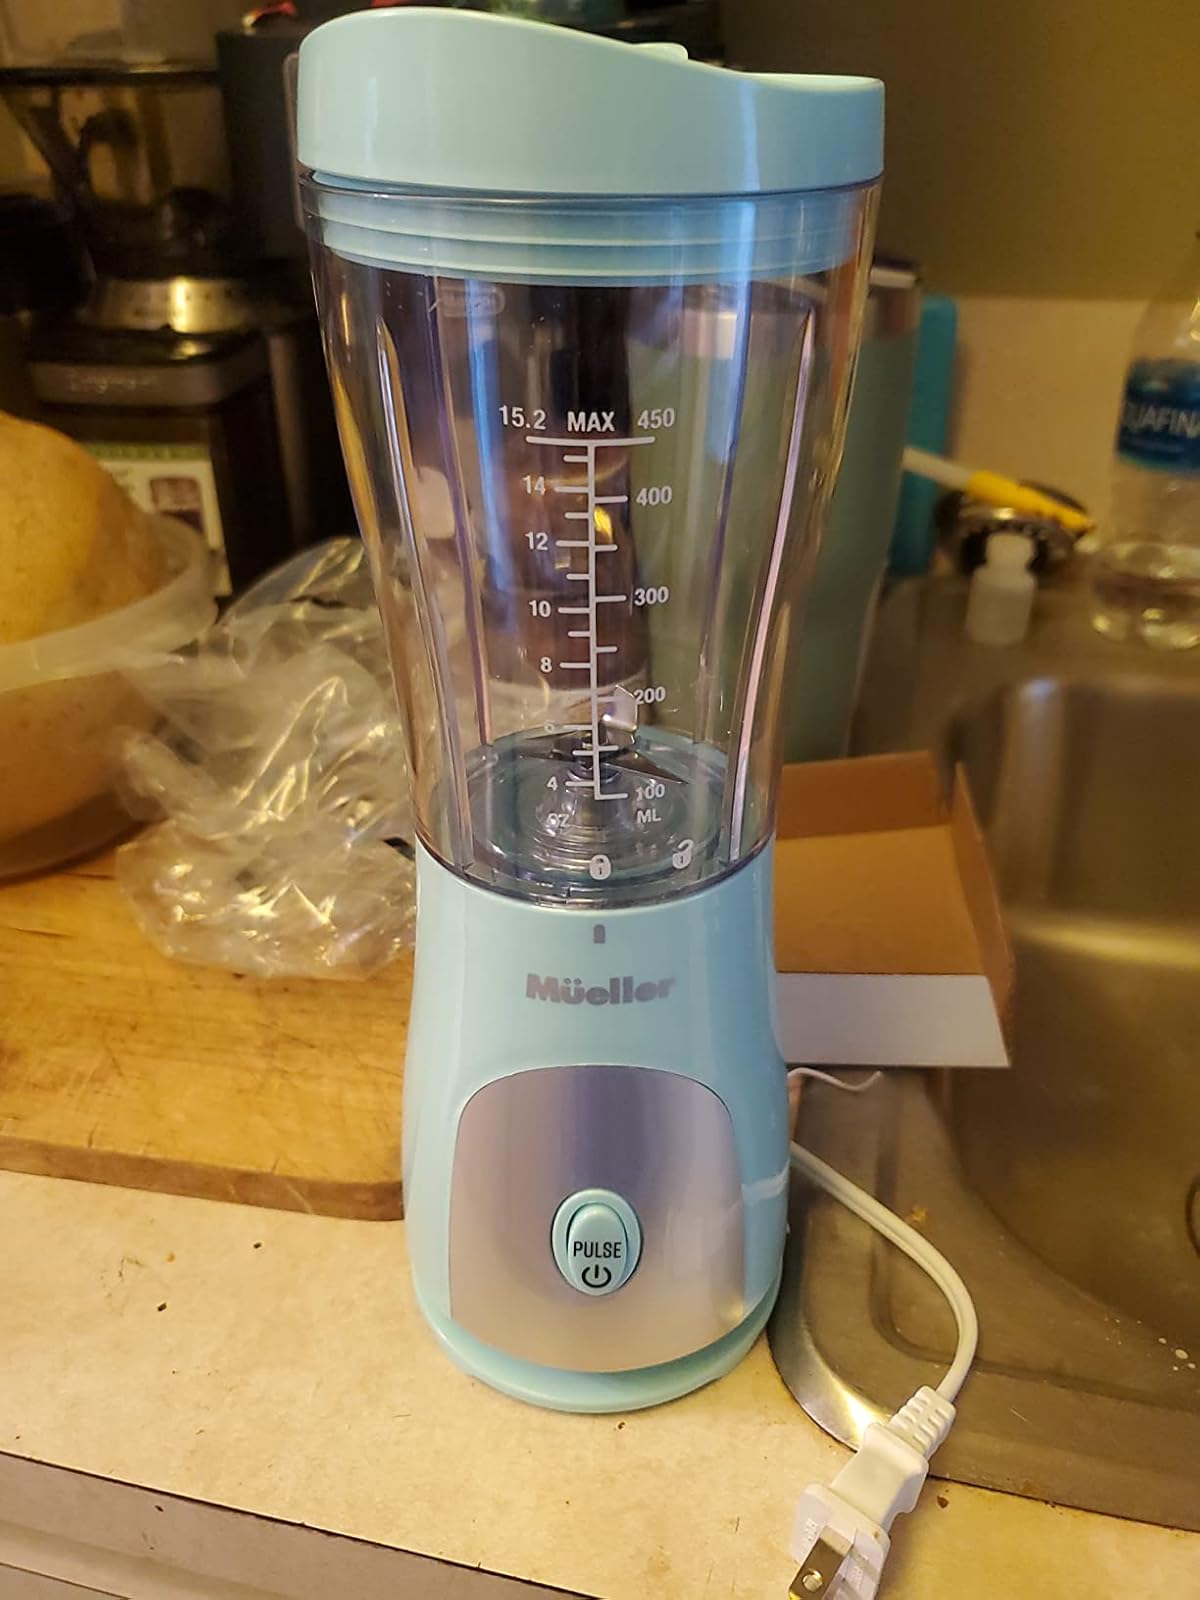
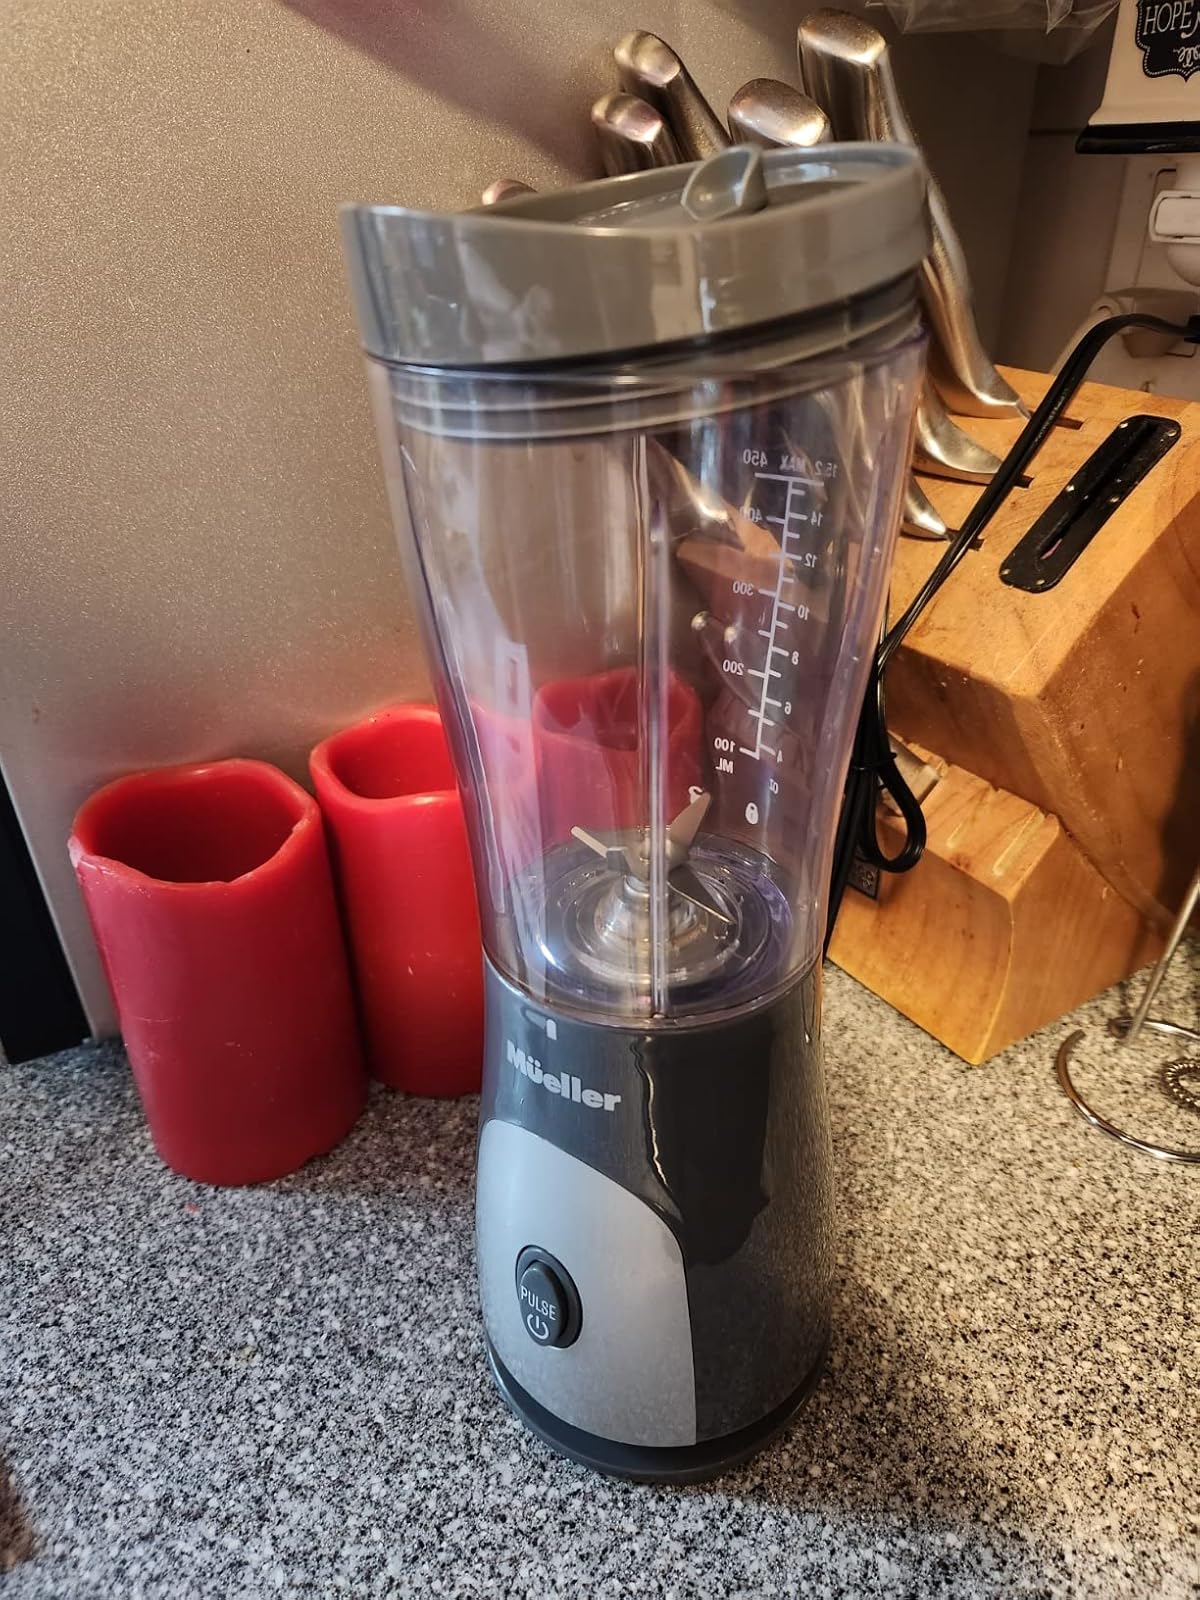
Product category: items_blender
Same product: no